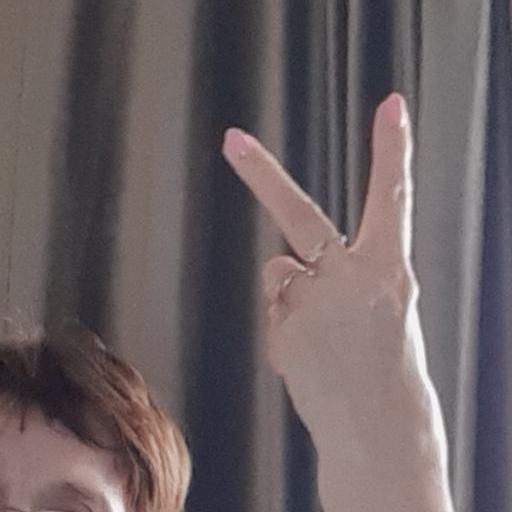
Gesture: peace_inverted